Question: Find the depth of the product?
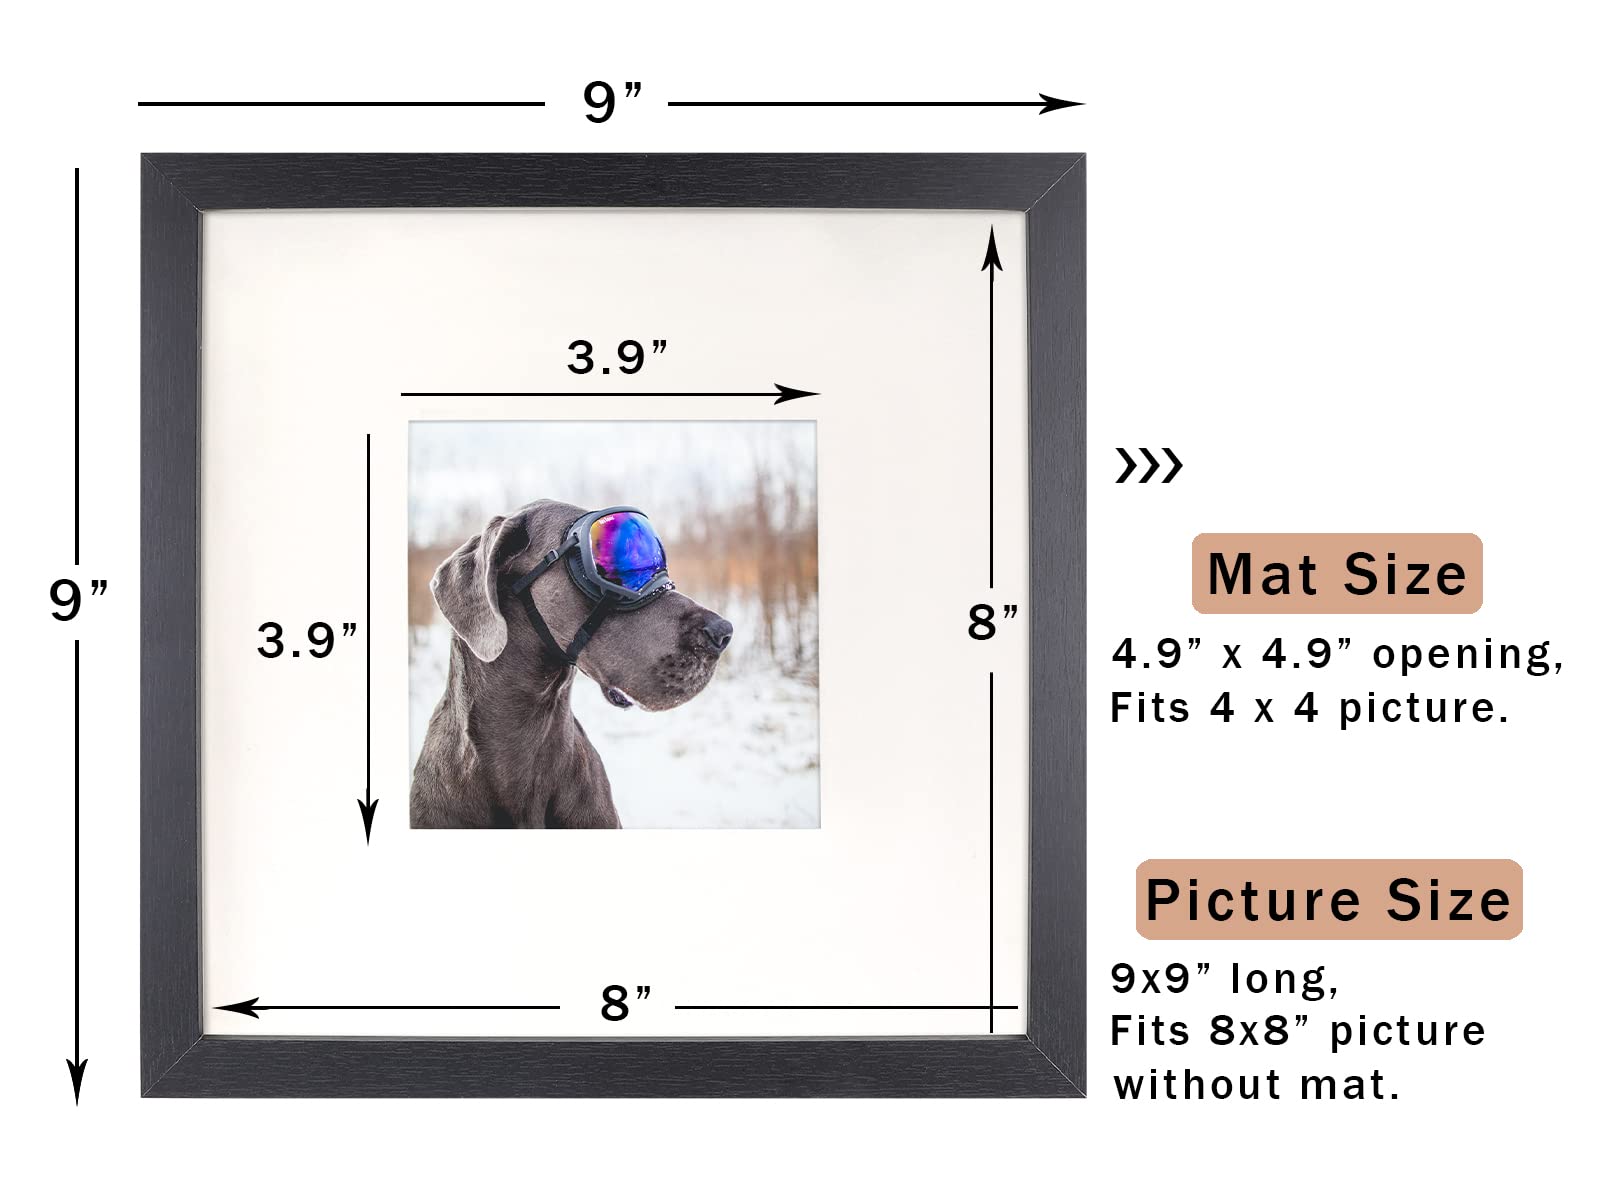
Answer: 9.0 inch